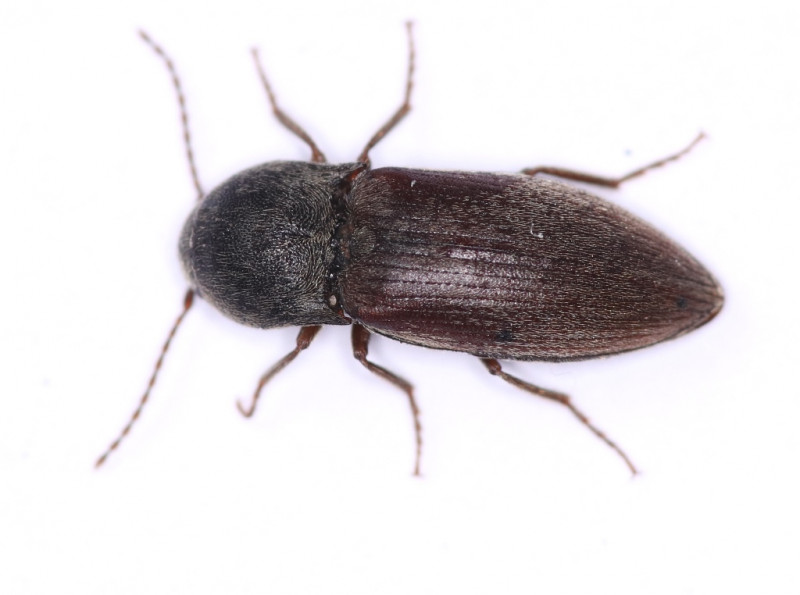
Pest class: clickbeetles_wireworms